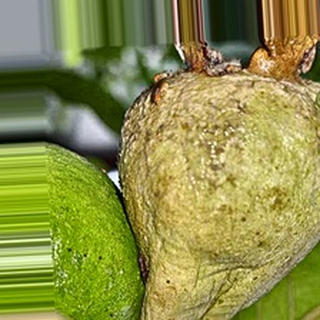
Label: guava_fruit_fly